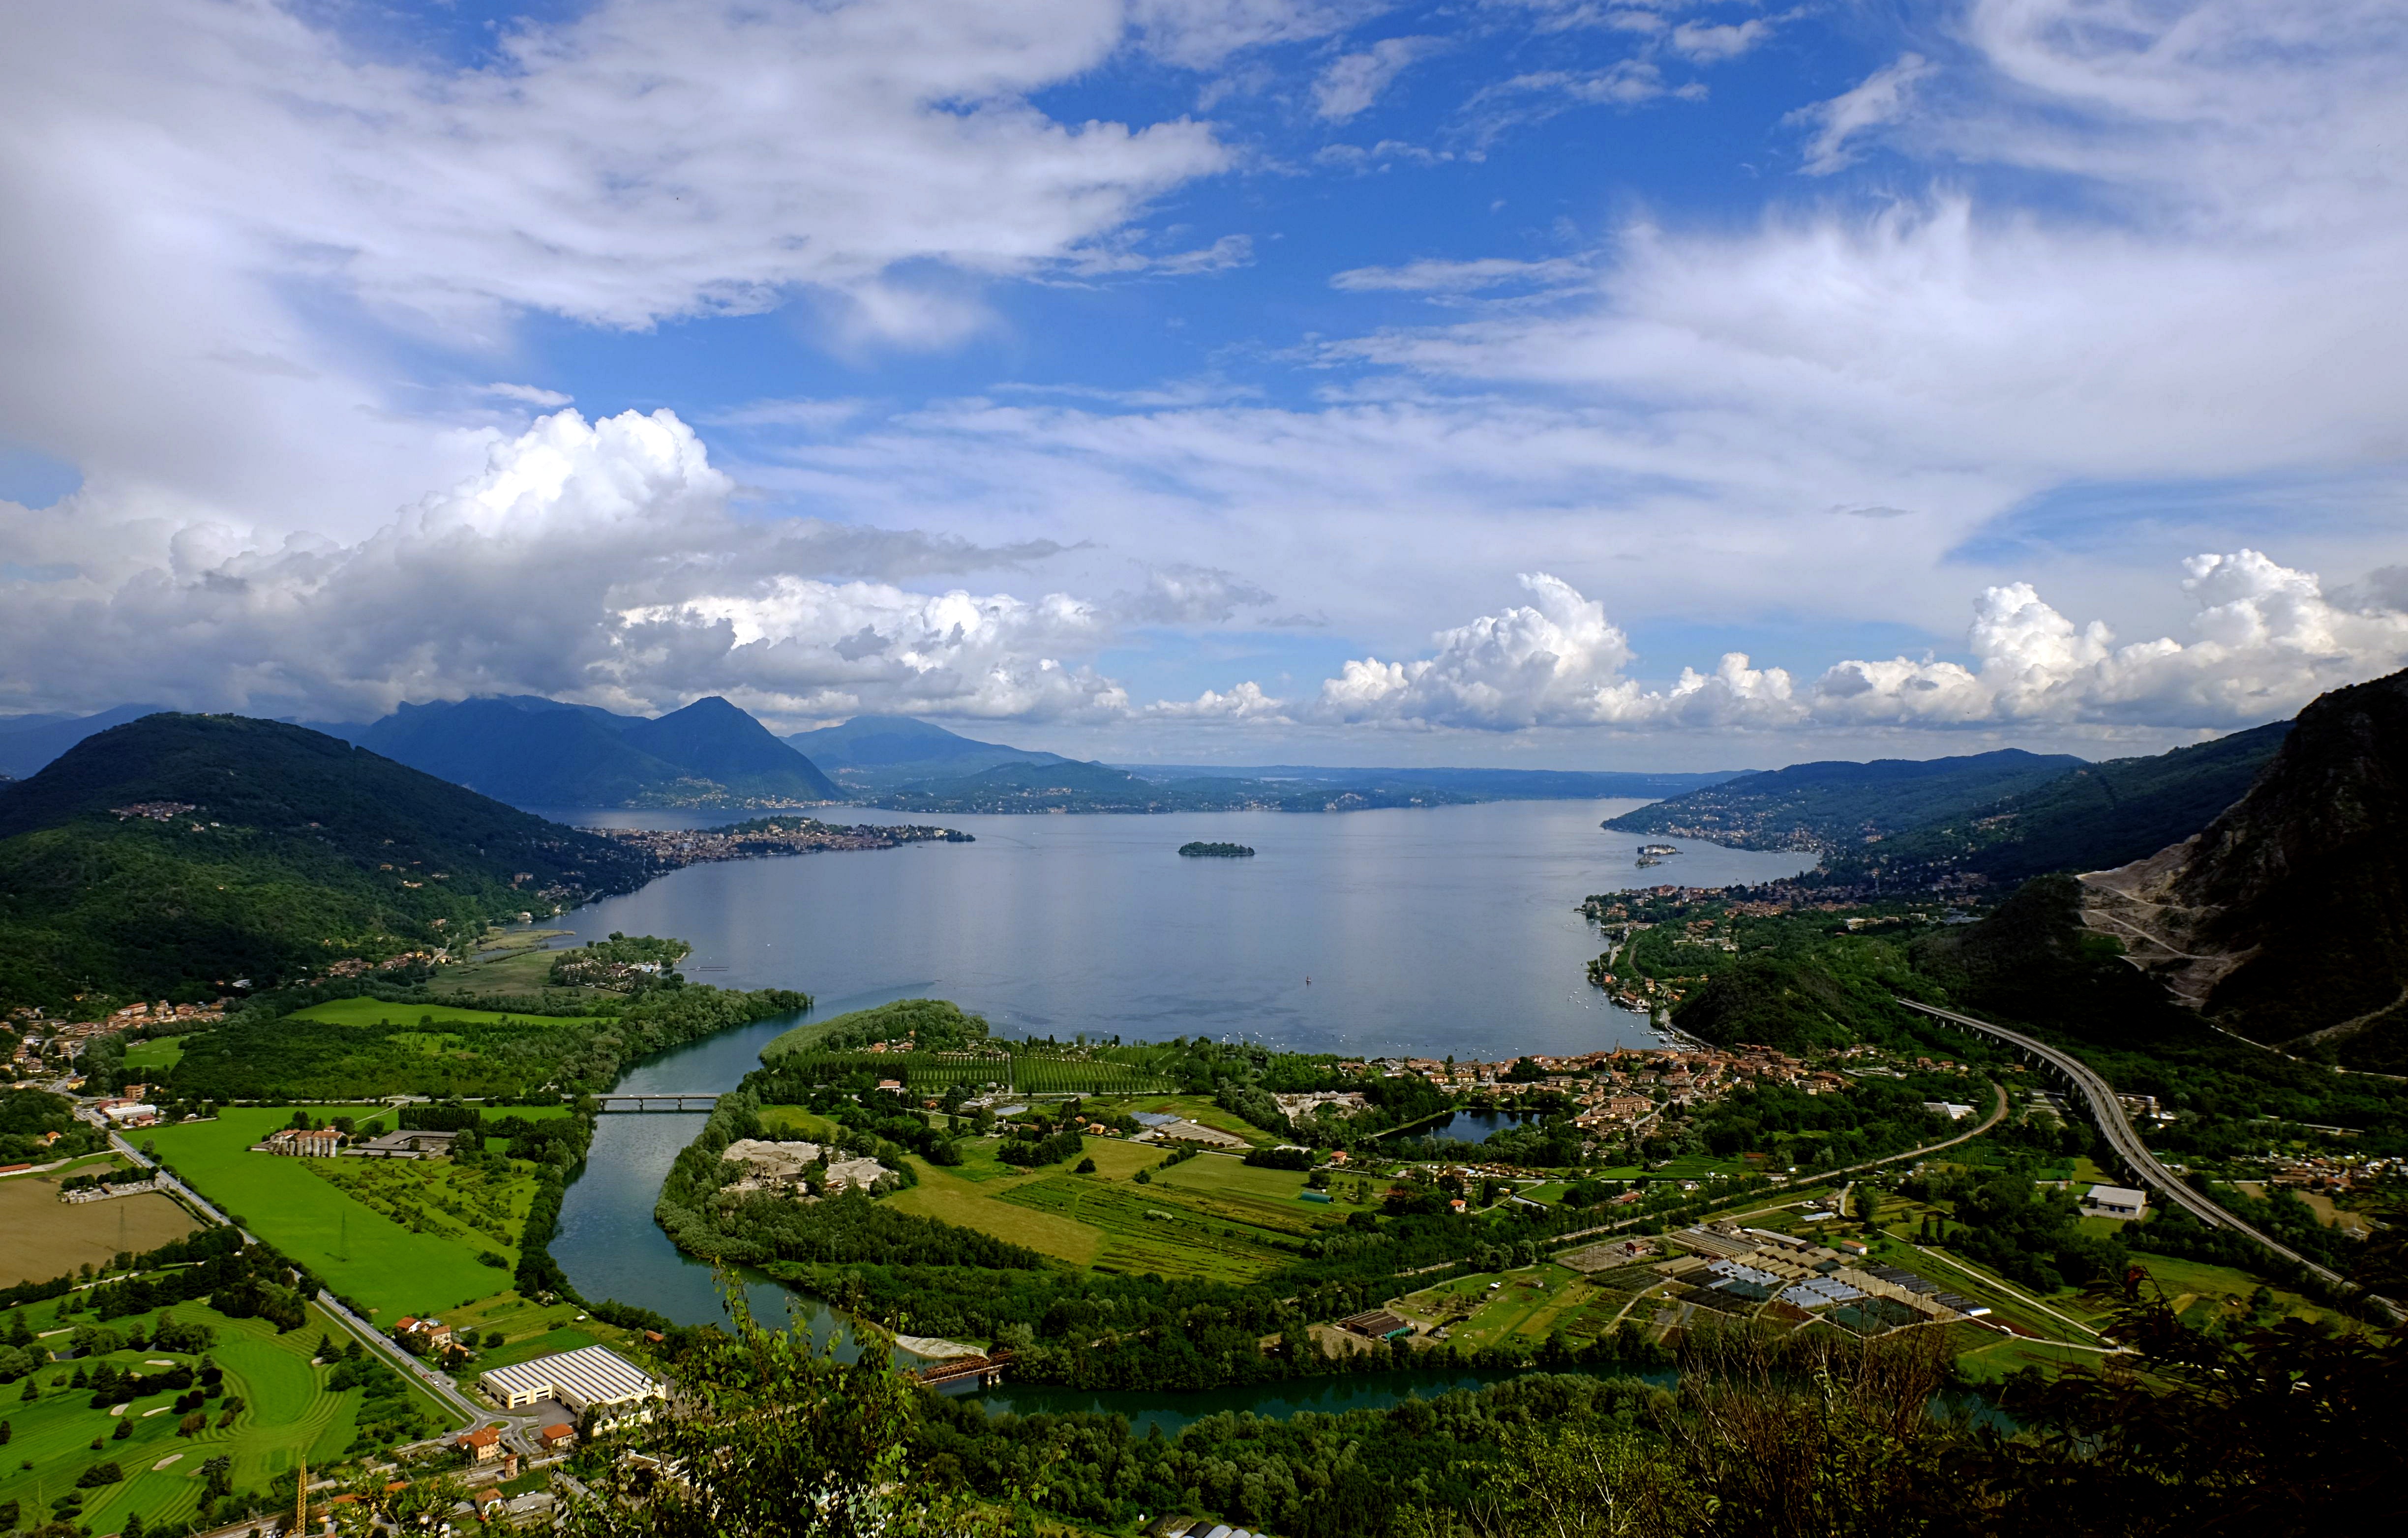
landscape, sea, coast, nature, mountain, cloud, sky, hill, lake, valley, mountain range, panorama, reflection, italy, fjord, reservoir, highland, alps, outlook, plateau, bergsee, loch, locarno, rural area, distant view, landform, aerial photography, lago maggiore, verbania, isolabella, geographical feature, mountainous landforms, stresa